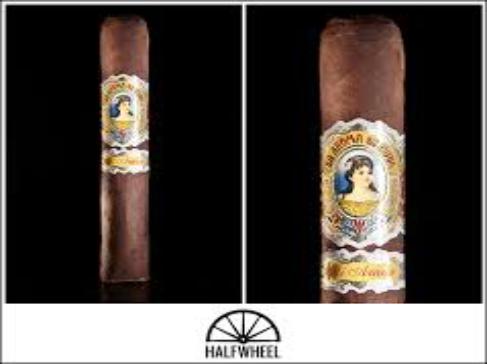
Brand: La Aroma de Cuba
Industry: Necessities